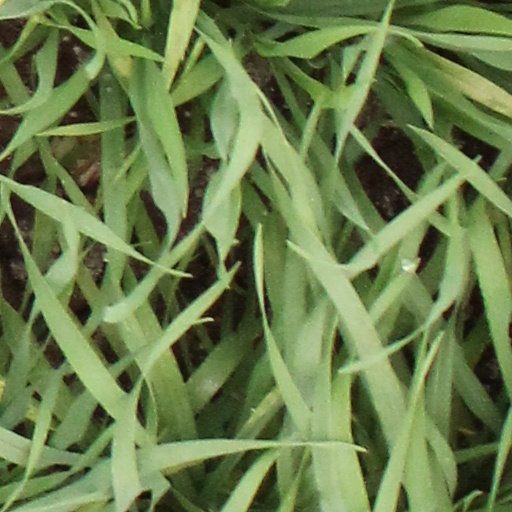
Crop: wheat